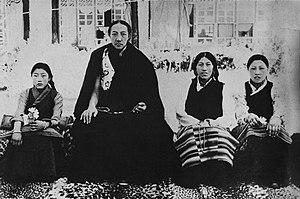
Dilgo Khyentsé Rinpoché, est maître du bouddhisme tibétain, un lettré, un poète, un enseignant, un tertön, et le chef de l'école Nyingma du bouddhisme tibétain entre 1987 et 1991. Il était considéré comme l'héritier spirituel de Jamyang Khyentsé Chökyi Lodrö.
Khandro Lhamo est une femme tibétaine bouddhiste et docteur en médecine tibétaine.